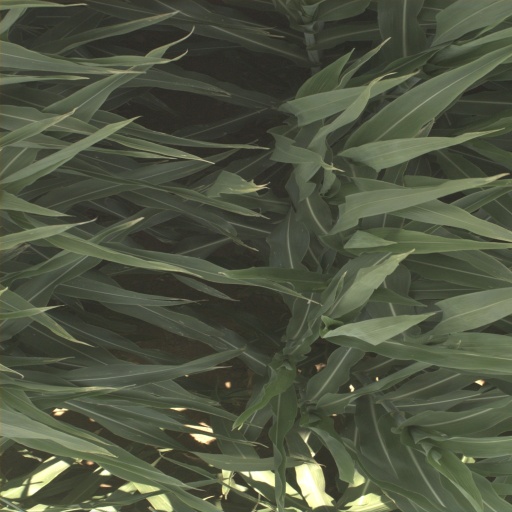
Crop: sorghum